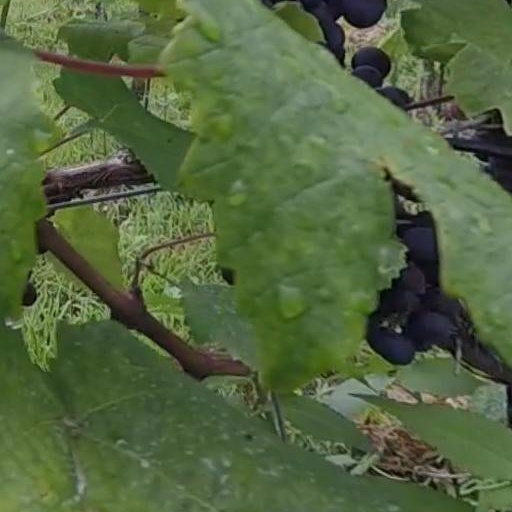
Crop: grape